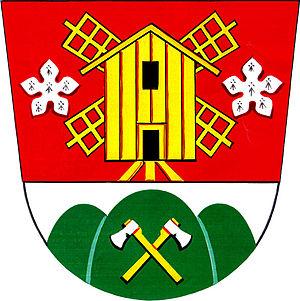
Zelená Hora est une commune du district de Vyškov, dans la région de Moravie-du-Sud, en République tchèque. Sa population s'élevait à 282 habitants en 2017.